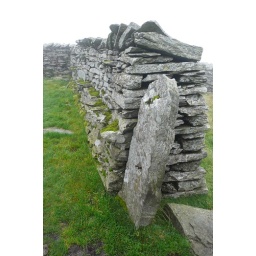
P1050180 - Gate in dry stone wall